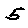
Label: 5